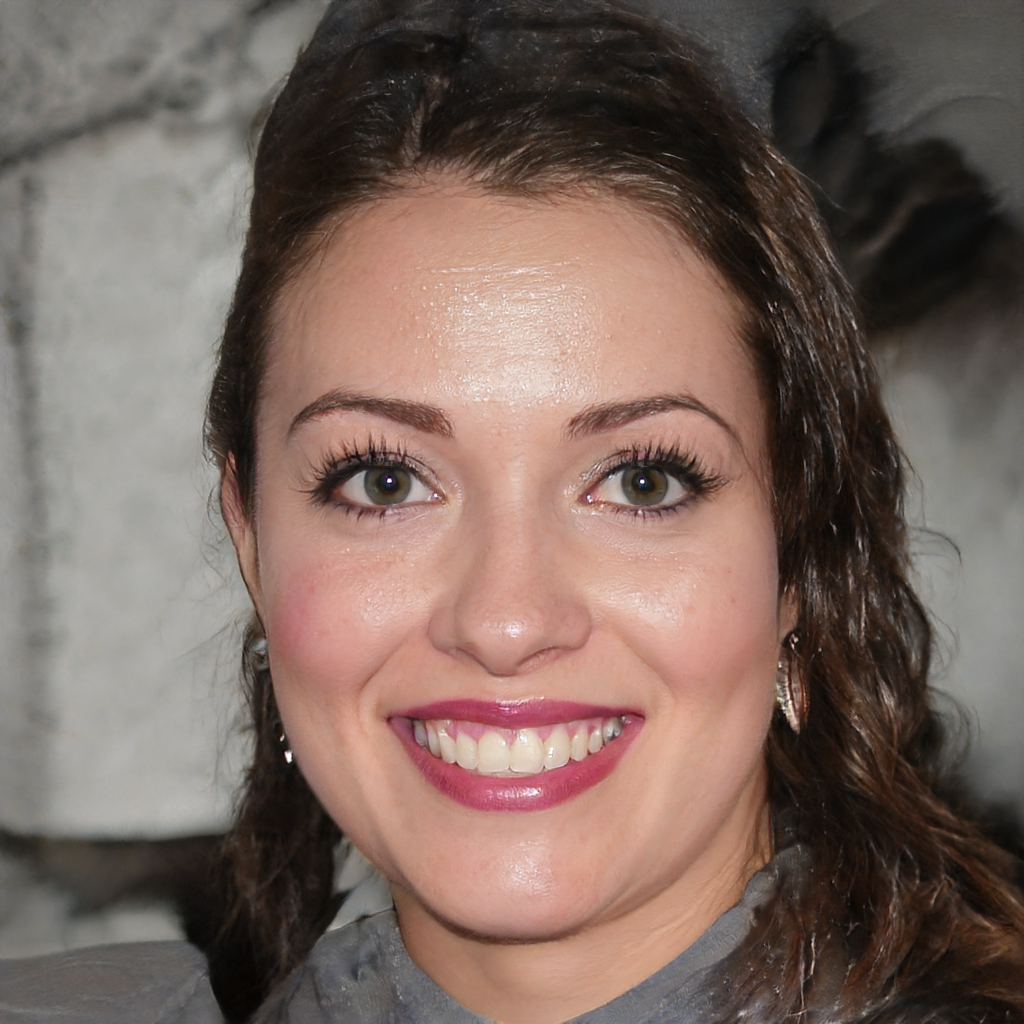
Gender: Female